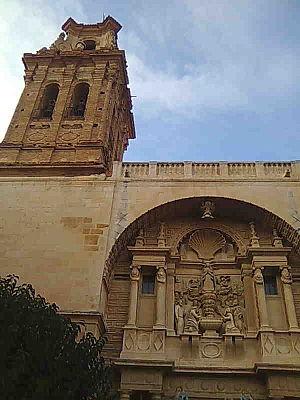
Almansa est une commune d'Espagne de la province d'Albacete dans la communauté autonome de Castille-La Manche.